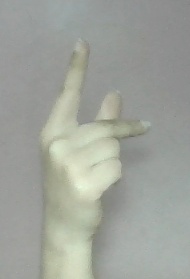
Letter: dha